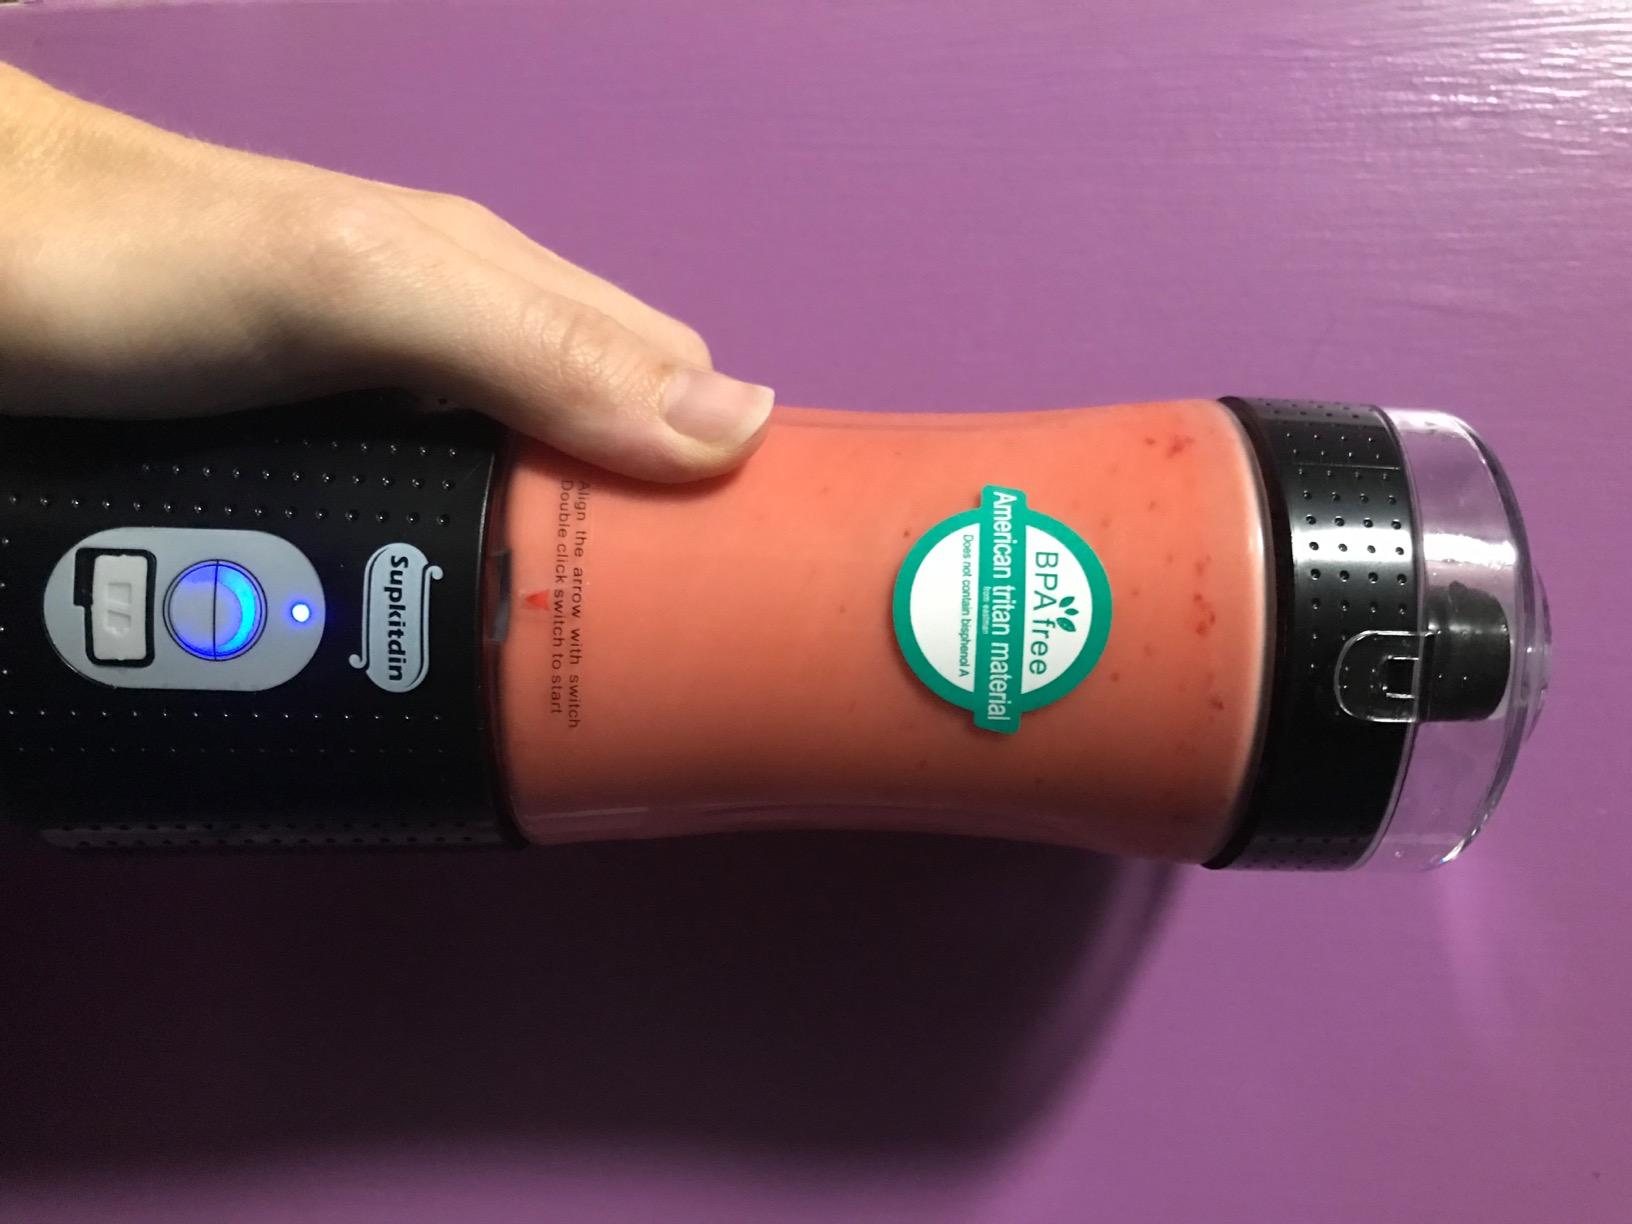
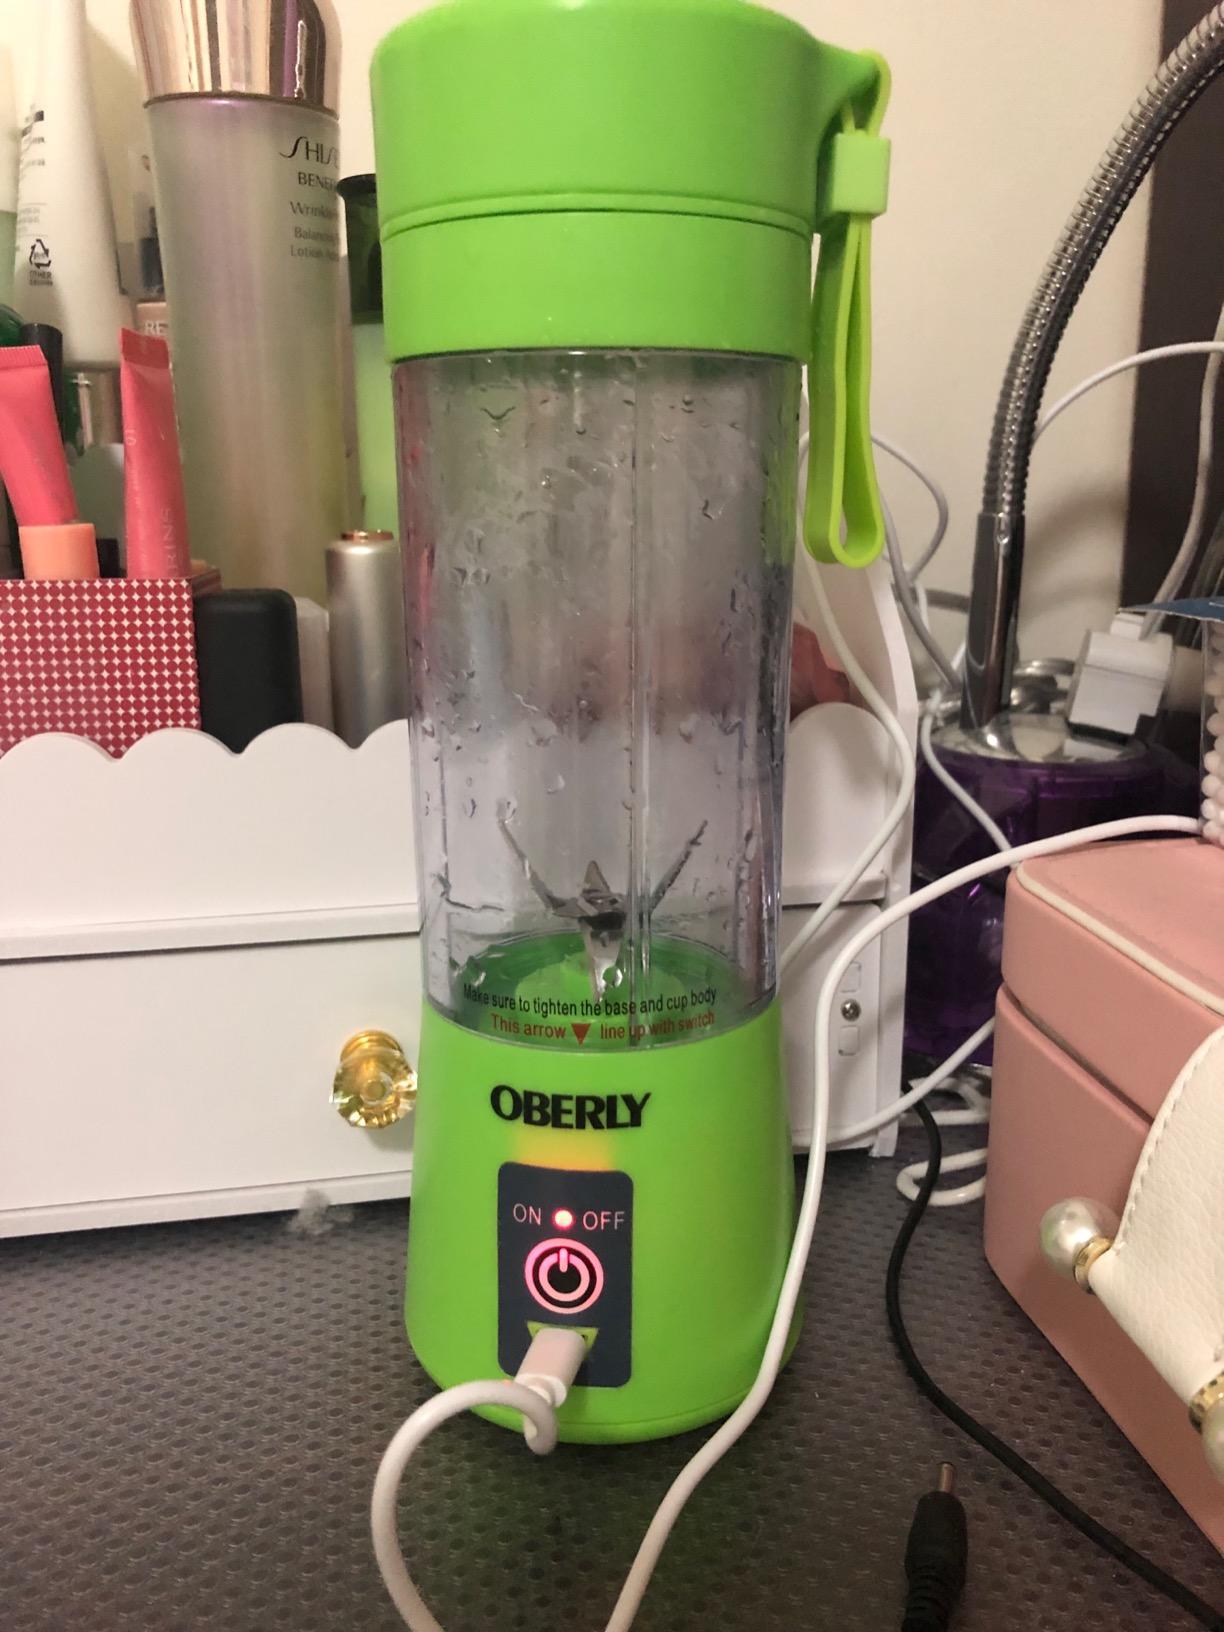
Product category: items_blender
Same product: no